Gustav Karl Laube

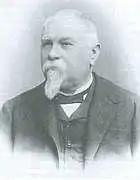
Gustav Karl Laube

Gustav Karl Laube (8 February 1839 – 12 April 1923) was a German Bohemian geologist and paleontologist.